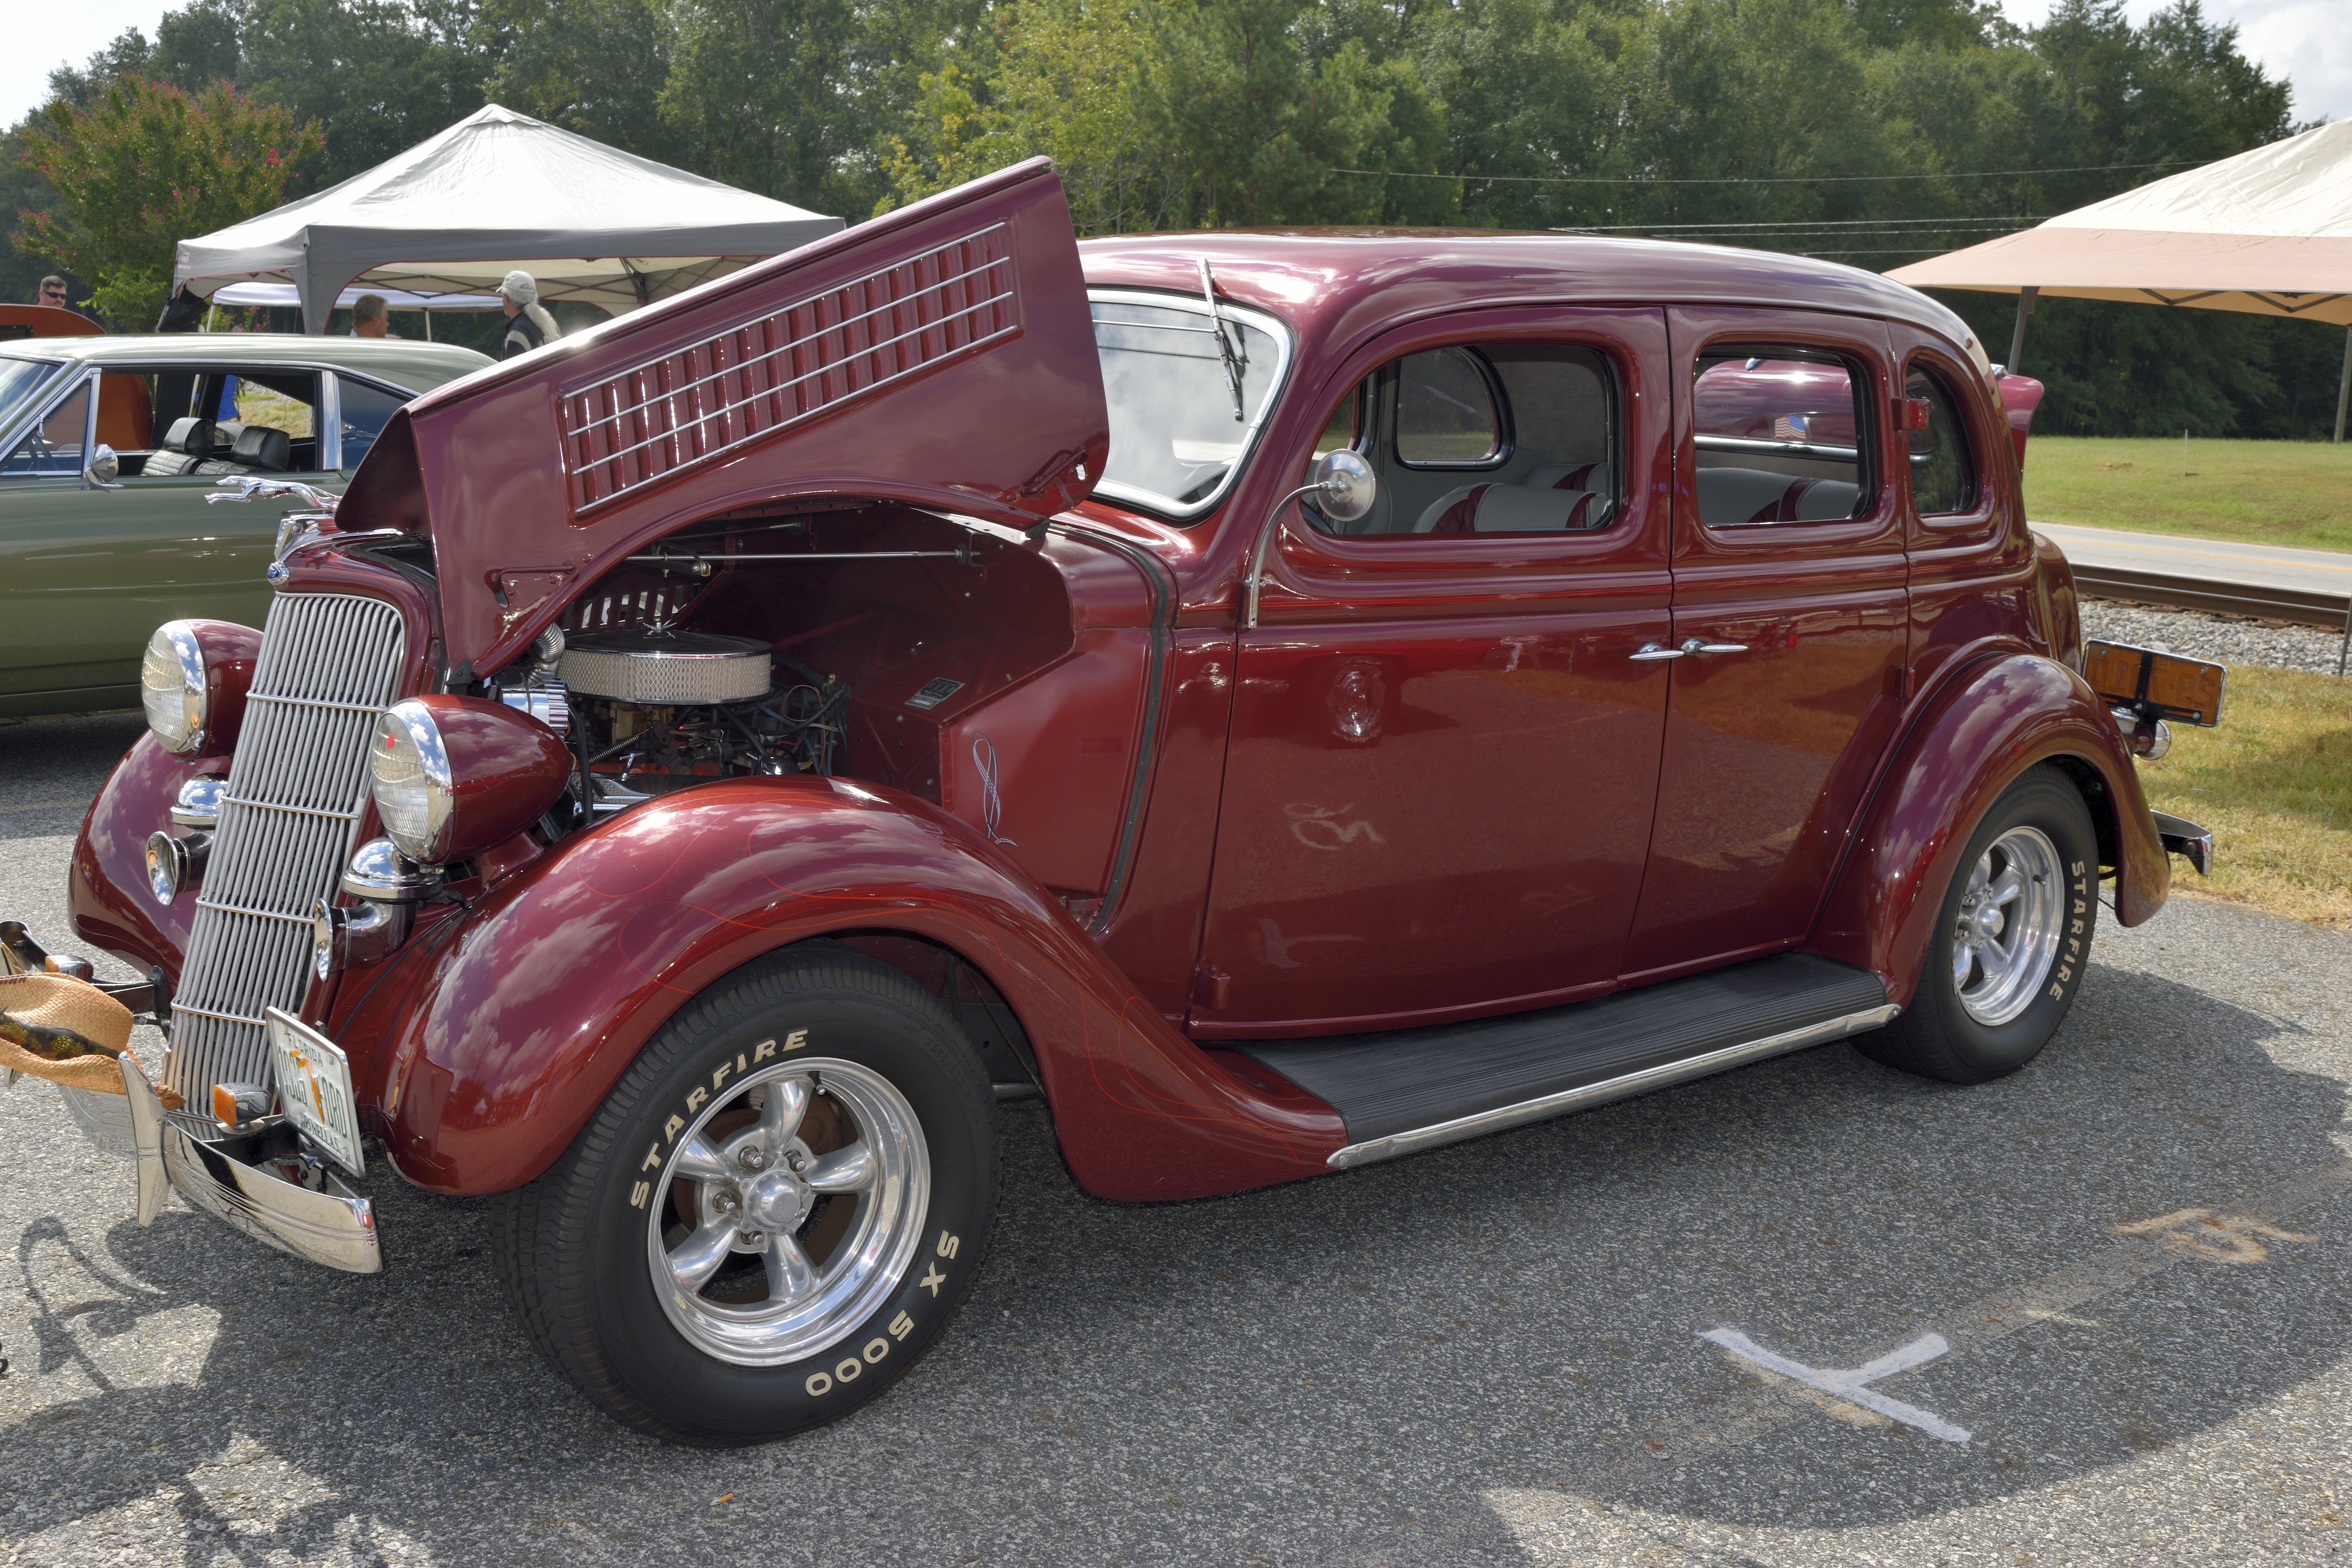
road, street, car, vintage, antique, wheel, automobile, retro, old, transportation, transport, red, vehicle, show, auto, machine, nostalgia, historic, classic car, motor vehicle, vintage car, outdoors, chrome, ford, sedan, style, classic, shiny, restored, vintage cars, classic cars, antique car, hot rod, land vehicle, automobile make, luxury vehicle, ford model b model 18 model 40